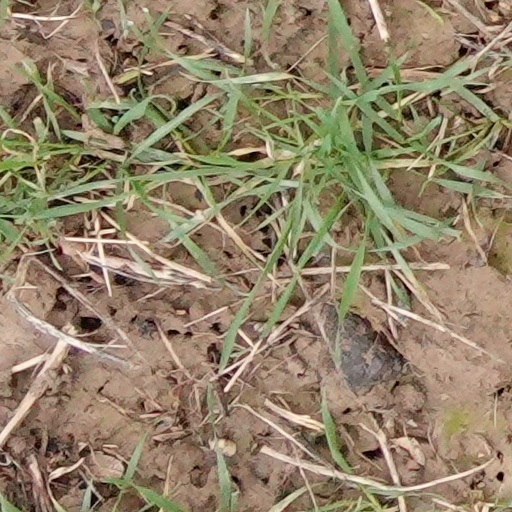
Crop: wheat